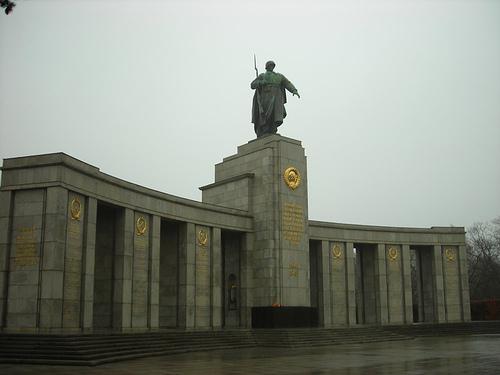
Weather: rain or strom